Nova Kakhovka

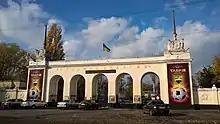
Main gate of the Energia Stadium

Nova Kakhovka has three sports schools for children and youth, 21 gyms, 110 sports grounds, a water sports base, and 13 tennis courts.